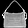
Label: Bag